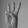
ASL letter: W